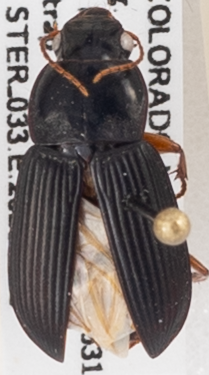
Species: Harpalus pensylvanicus
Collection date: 2020-08-26
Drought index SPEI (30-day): -1.852
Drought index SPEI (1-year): -1.45
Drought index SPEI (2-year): -1.01